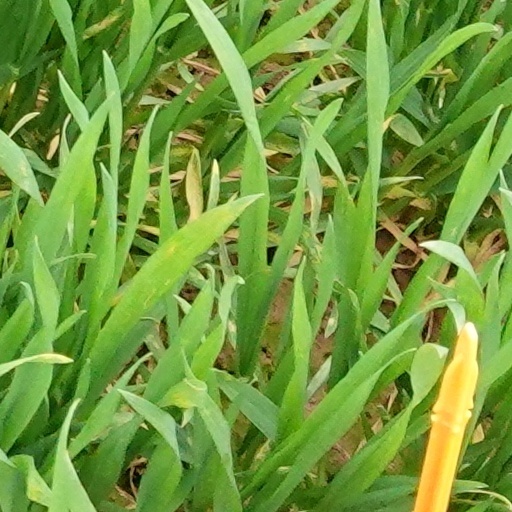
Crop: wheat